Spreader bar

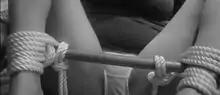
A spreader bar affixed with rope

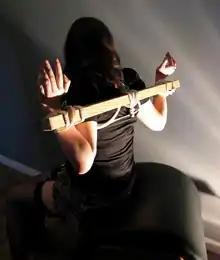
Use of an arms spreader bar

A spreader bar is an article of bondage equipment usually consisting of a metal or wooden bar, with attachment points for bondage cuffs at each end, which can be fastened to wrists, ankles or knees to hold them apart. They are used in bondage play, and sometimes in bedroom bondage, usually in association with other bondage equipment.